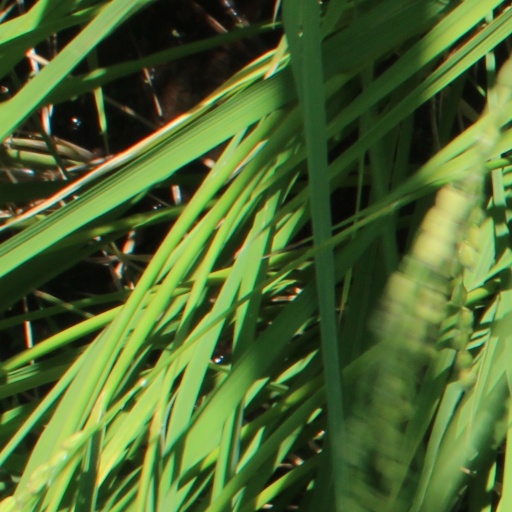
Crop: rice